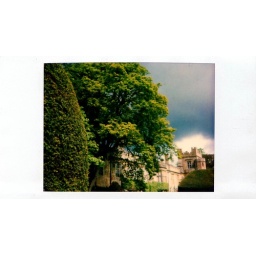
A random Polaroid trip around the world England, beauty and pride of the countrysideAn english castle under a menacing sky